Alfred Francis Russell

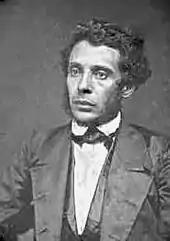
Undated photo

The conflict with the British, which had reached a crisis during the Gardiner administration, was still unsolved. Two months after Russell took office, in March 1883, the British Government annexed the Gallinas territory west of the Mano River and formally incorporated it into their colony of Sierra Leone, like Liberia established as a place of resettlement of free blacks and liberated slaves.